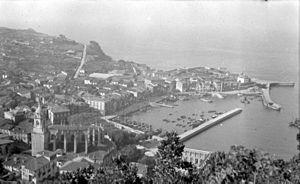
Lekeitio, Lekitto en basque ou Lequeitio en espagnol est une commune de Biscaye dans la communauté autonome du Pays basque en Espagne.